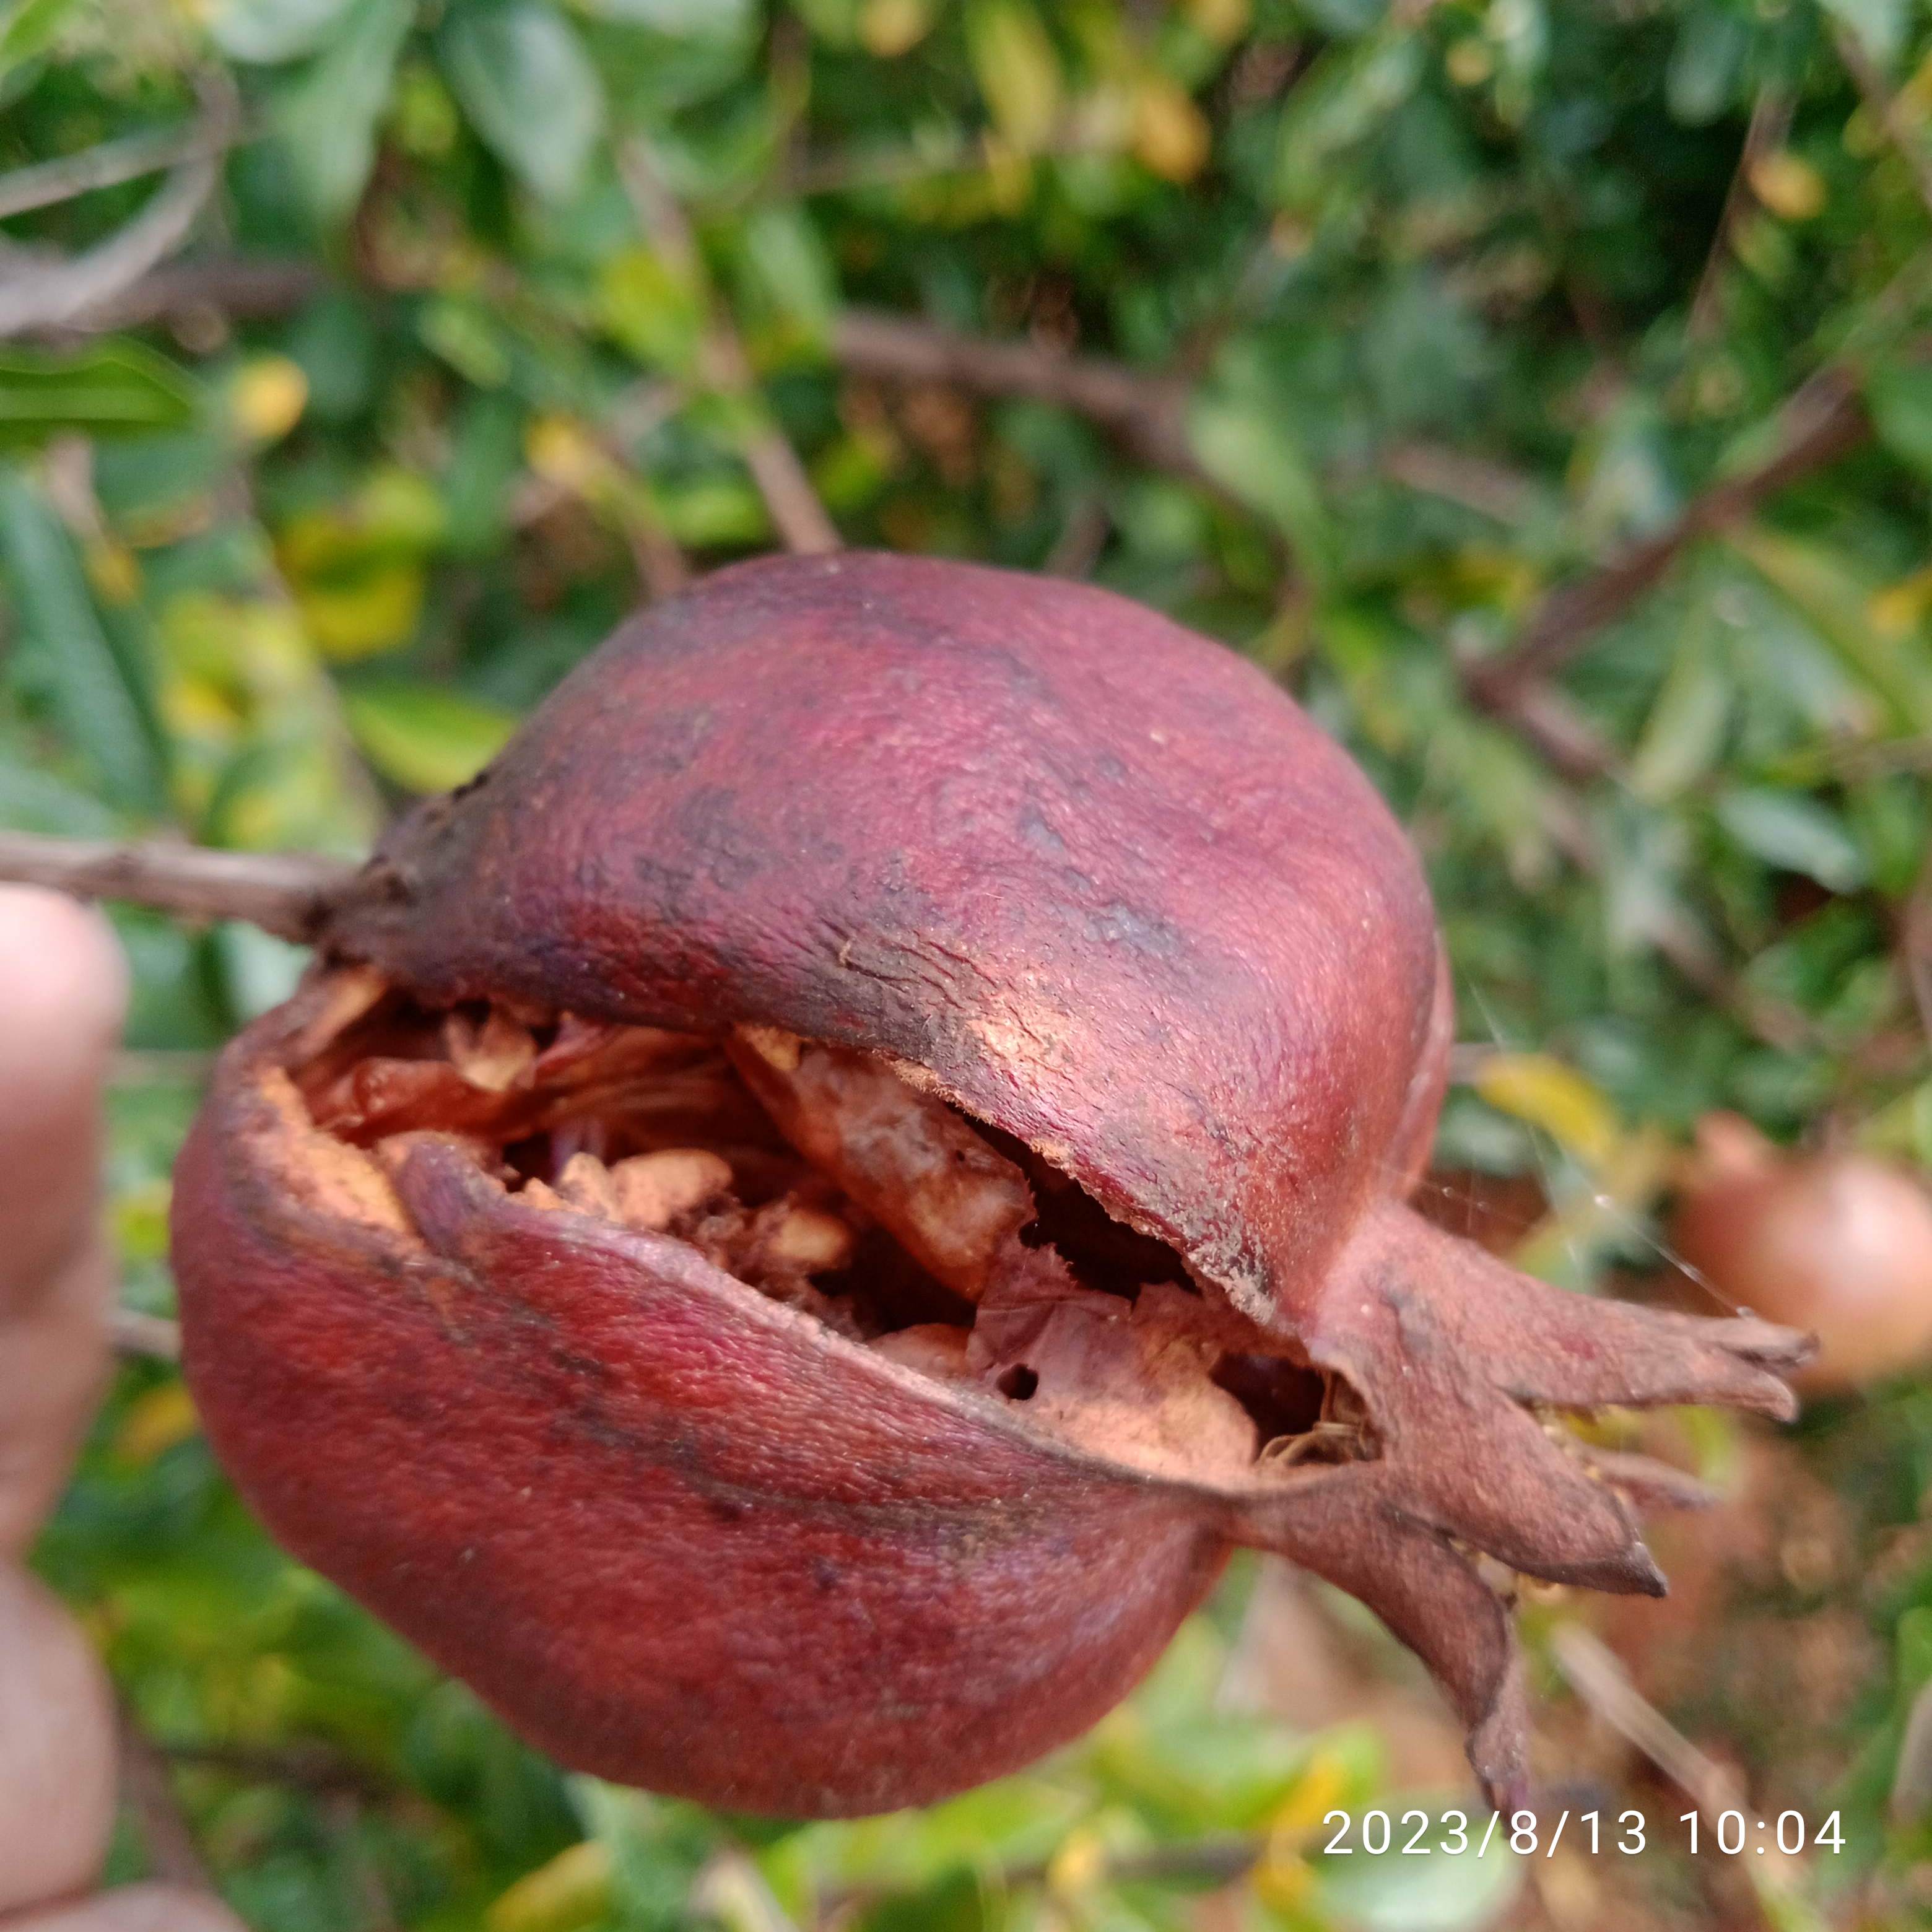
Label: Bacterial_Blight